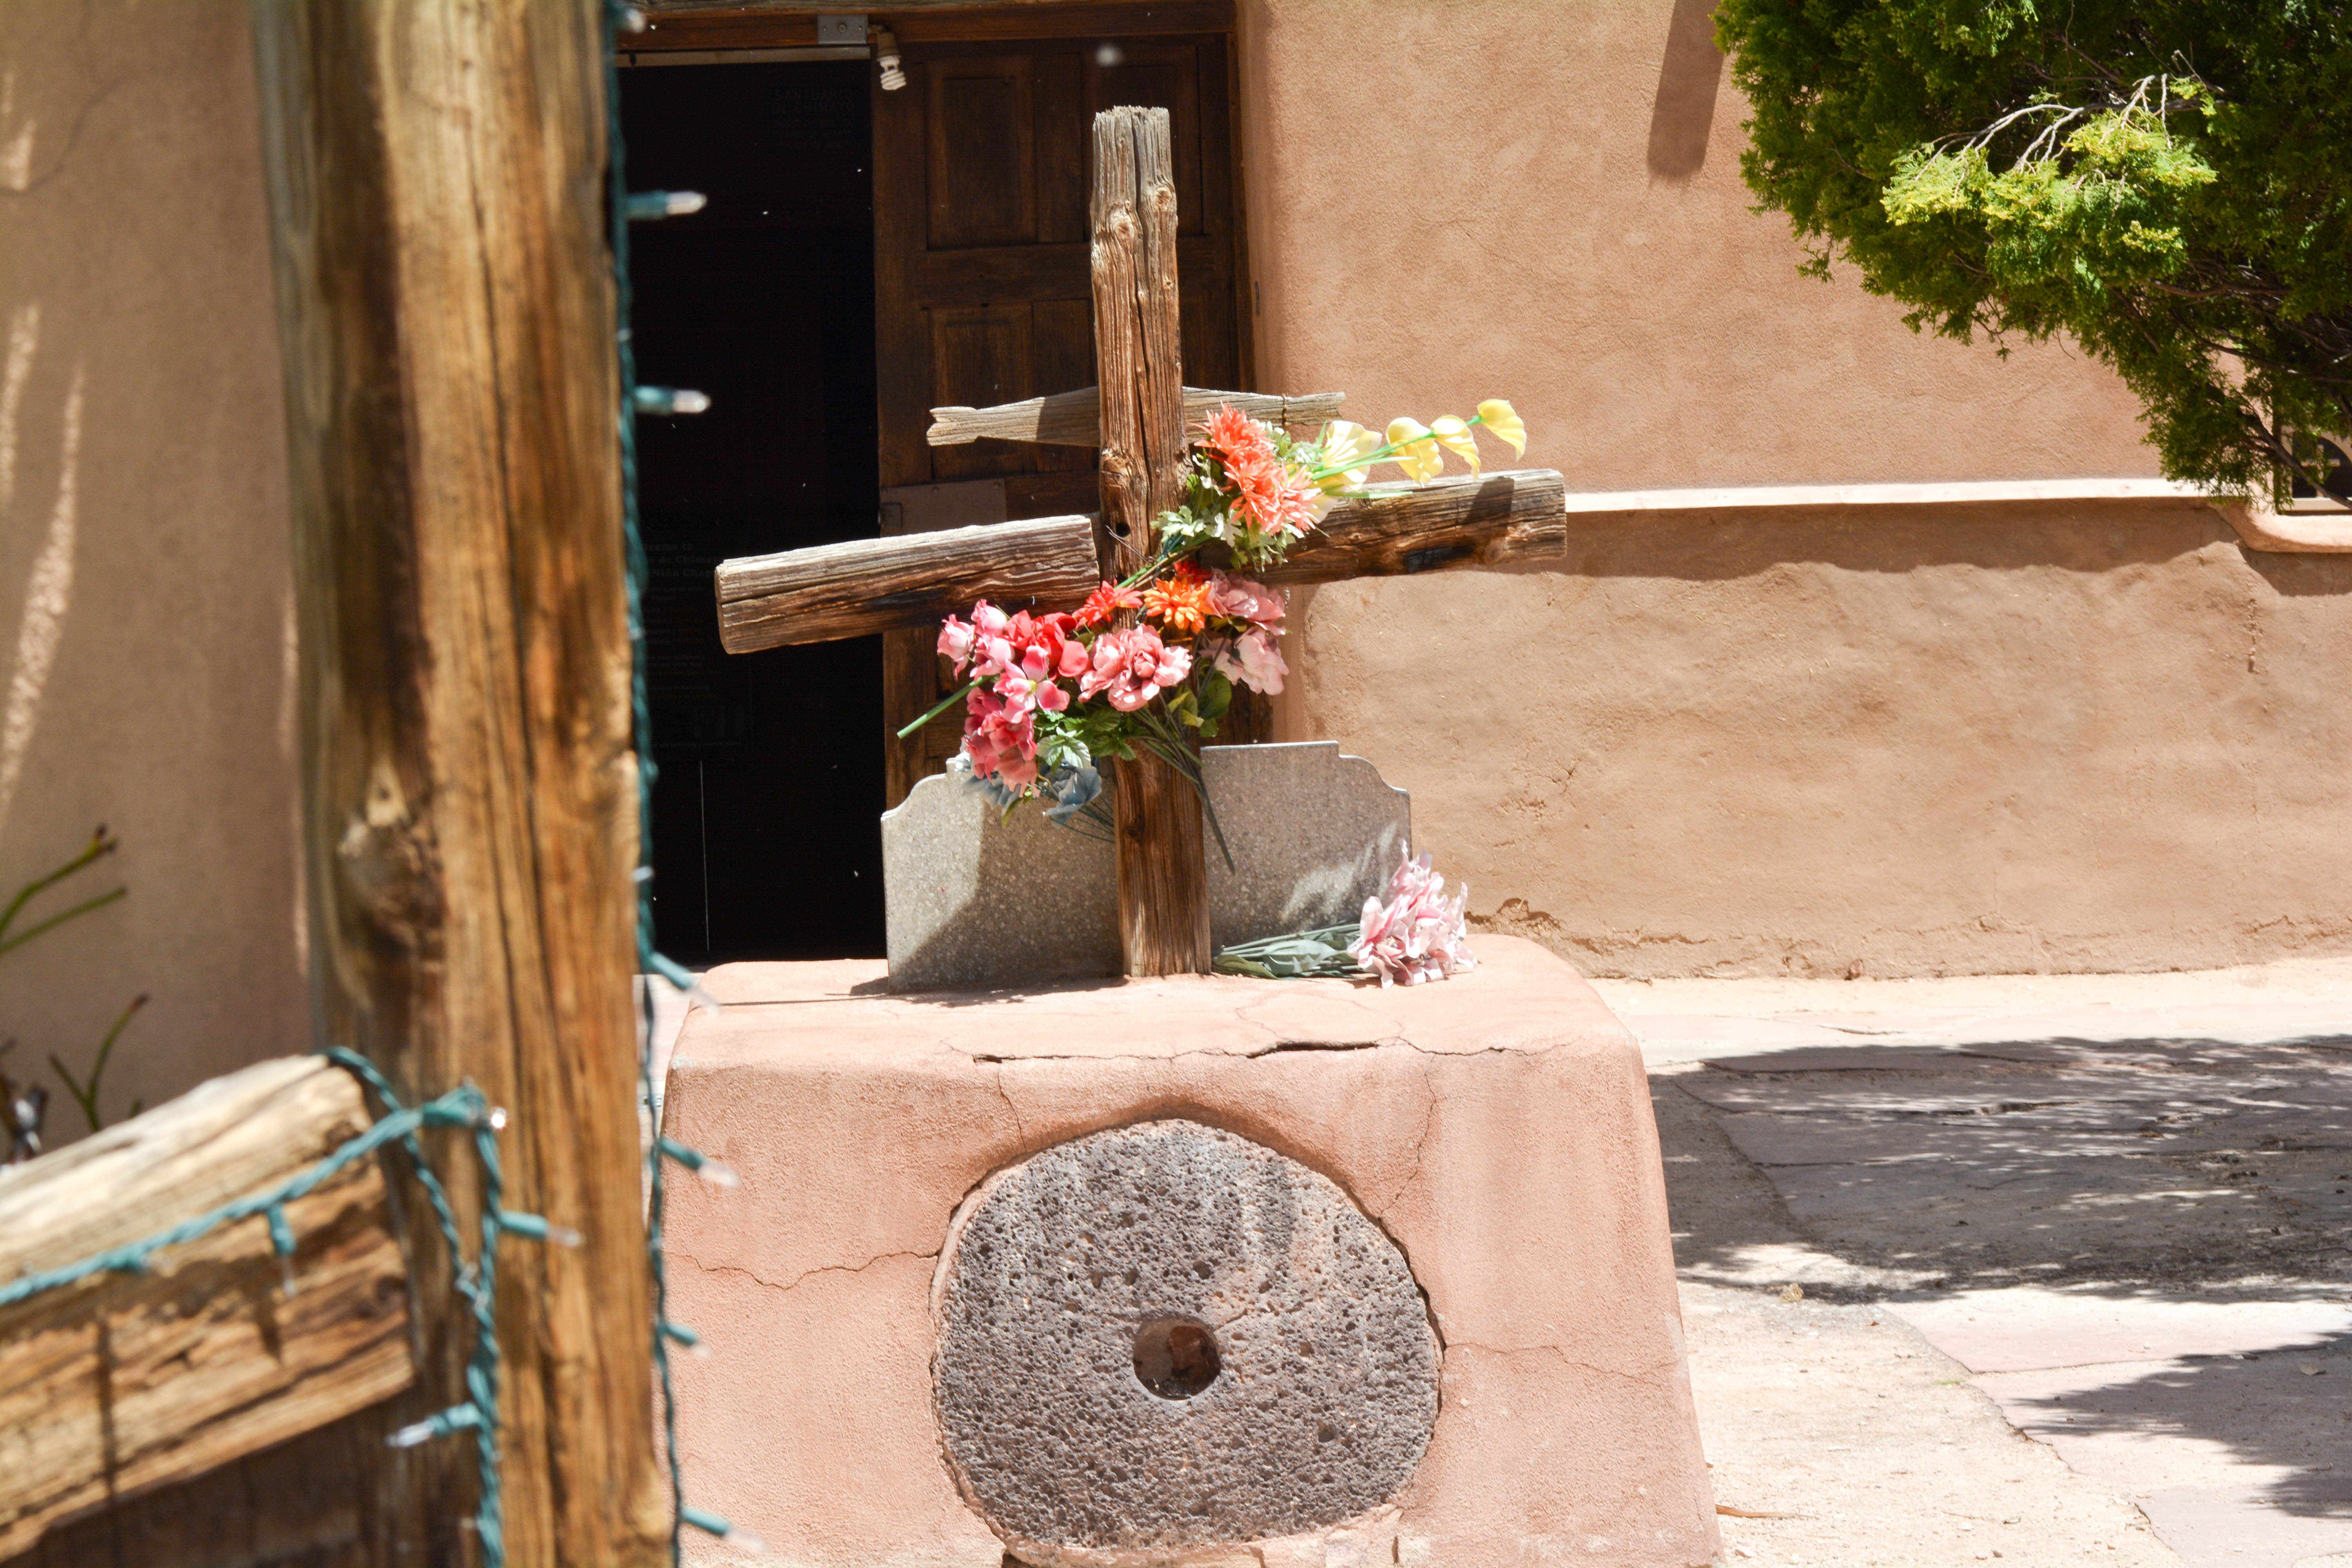
wood, home, wall, backyard, santafe, truchas, northernnewmexico, pueblosantafe, yard, man made object